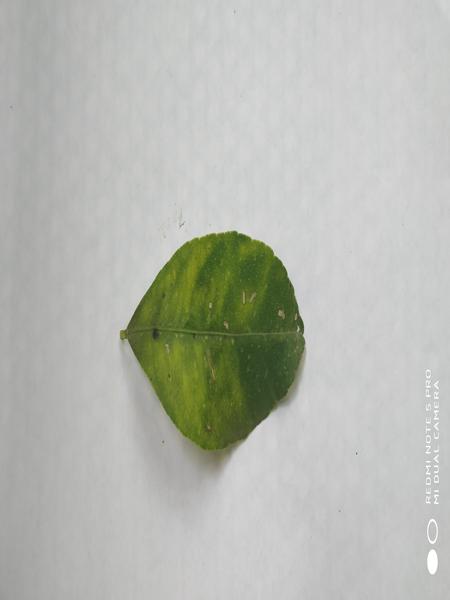
Plant: Citron lime (herelikai)